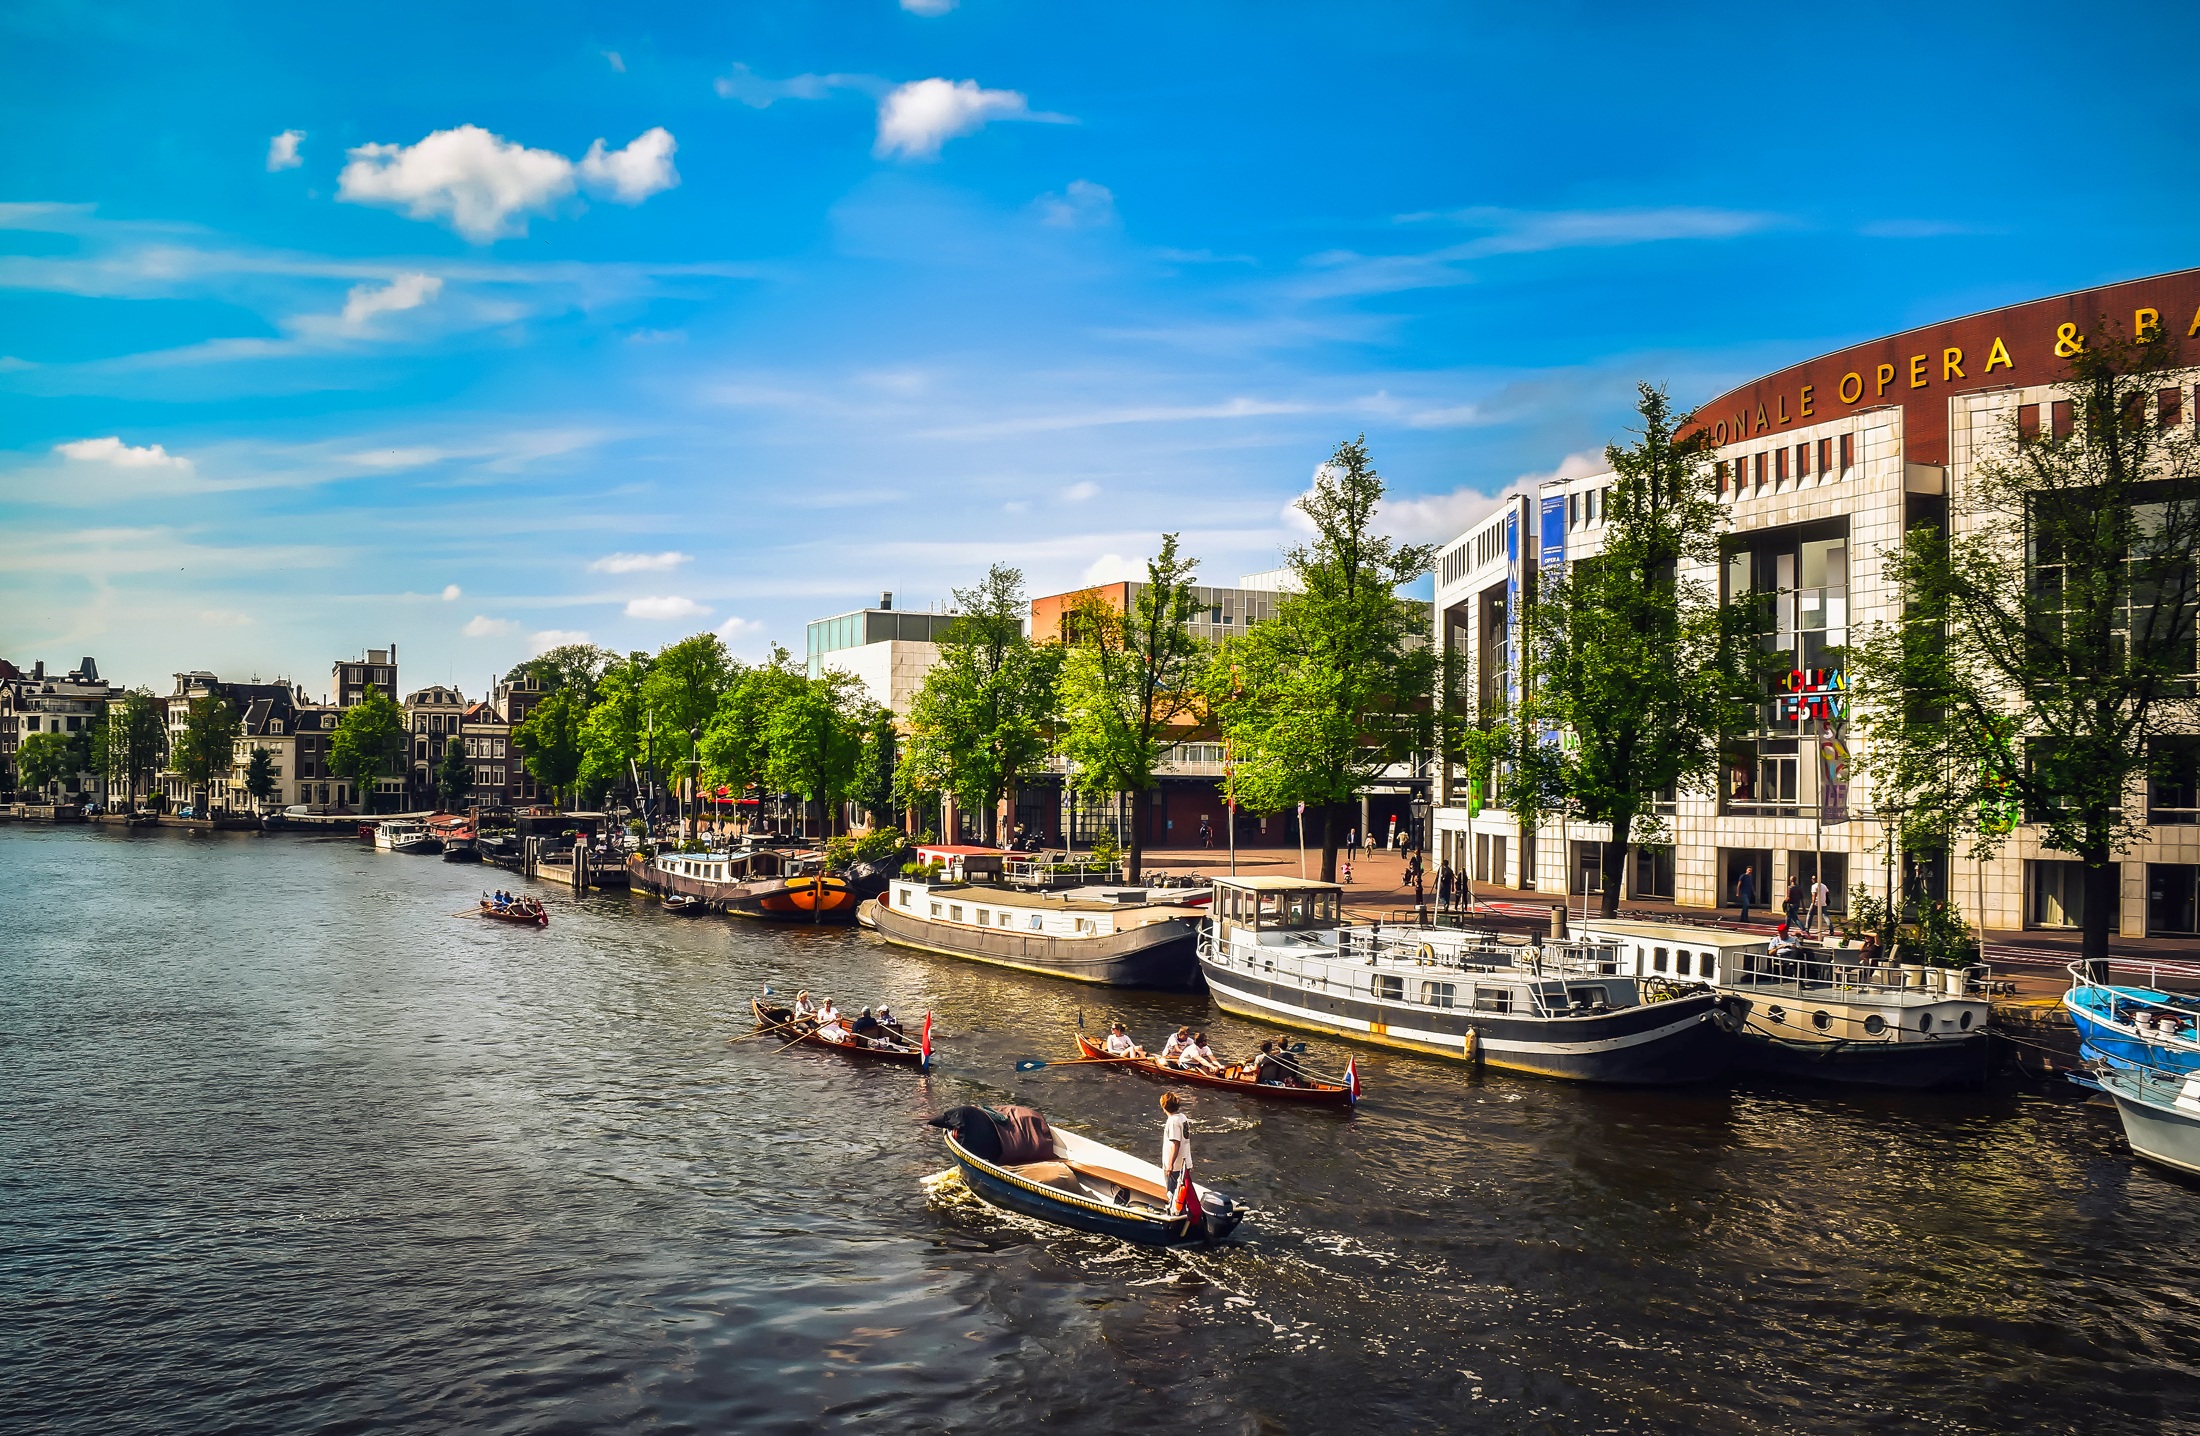
sea, tree, water, cloud, sky, boat, lake, city, urban, river, canal, cityscape, travel, reflection, harbor, marina, waterfront, tourism, waterway, body of water, hdr, amsterdam, clouds, bank, buildings, boating, boats, ships, channel, attractions, watercraft, the netherlands, water transportation